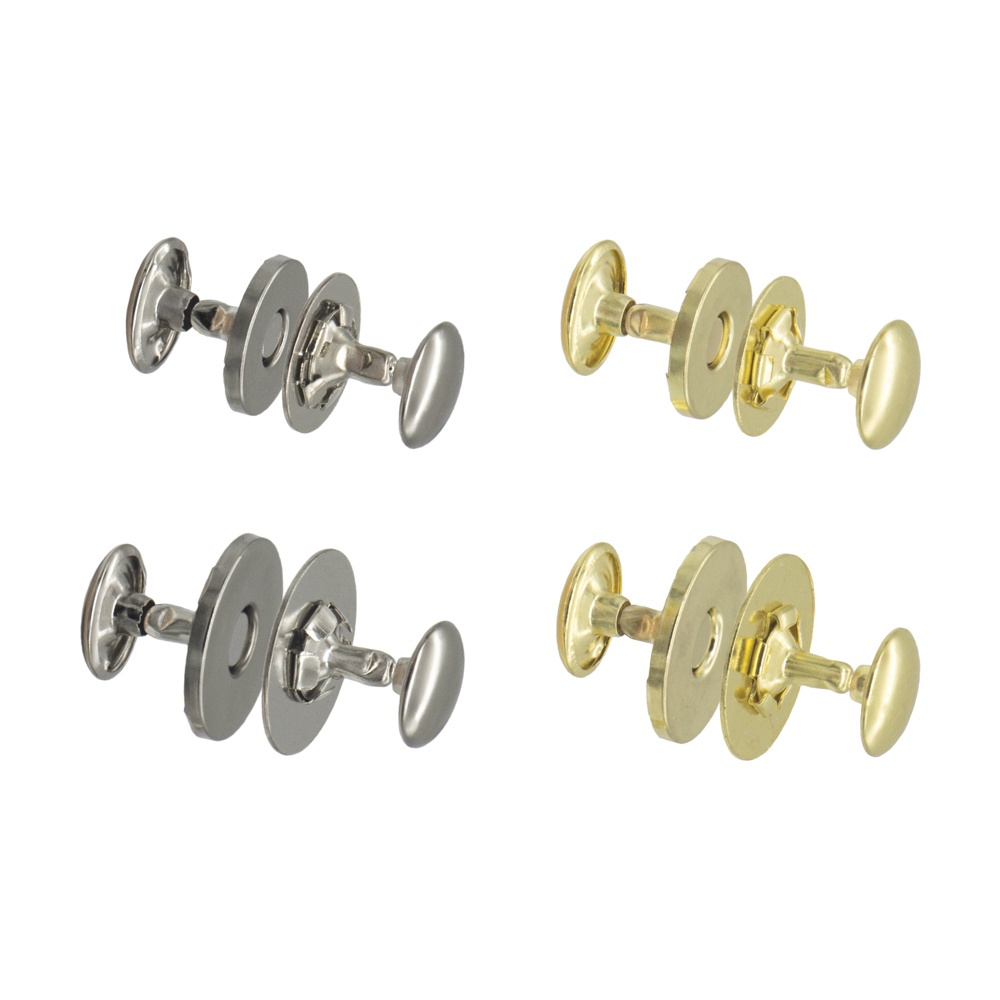
Rivet Back Magnetic Snaps
Product description Strong magnetic clasp with nickel plated cap can be concealed between top side leather and liner or exposed to show the attractive domed cap on finished side of project. Product information Rivet back magnetic snaps. Available in 2 sizes and 2 finishes. Specifications Size: 15mm (9/16")/ 18mm (3/4") Finish: NP/ BP Pack Size: SET Products relate to this item 8115-00 Magnetic Snap Setter & Anvil 3 Pcs Set Disclaimers Standard 30 day return policy.
Brand: Ivan Leathercraft
Category: Arts & Entertainment > Hobbies & Creative Arts > Arts & Crafts > Art & Crafting Materials > Embellishments & Trims > Jewelry Findings